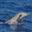
Label: dolphin